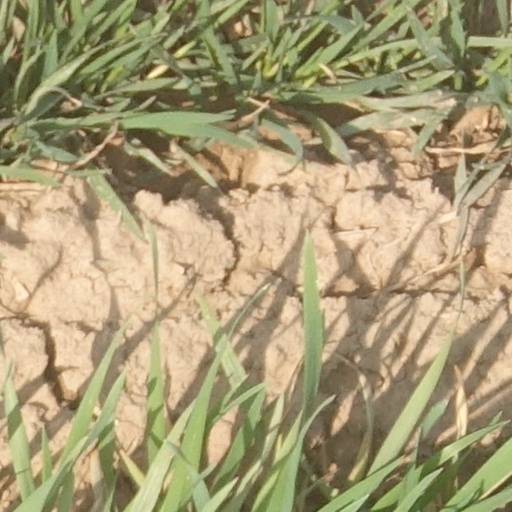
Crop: wheat